Matsue English Garden Mae Station

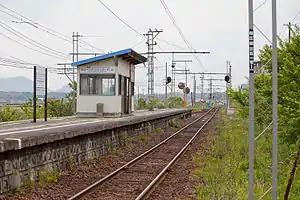
Station platform

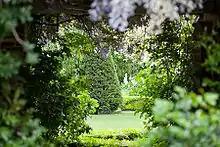
Matsue English Garden

Matsue English Garden Mae Station is served by the Kita-Matsue Line, and is located 29.6 kilometers from the terminus of the line at . Local and express services stop at this station.